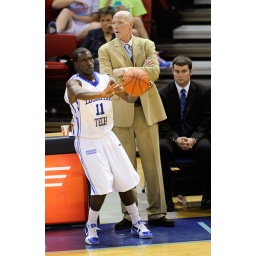
#11 Brown, DeAndre inbounds the ball while coach Kerry Rupp looks on against Austin College